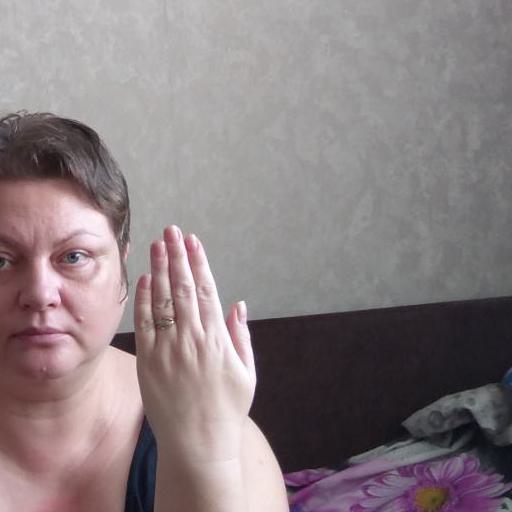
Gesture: stop_inverted